Women in the Spanish Civil War

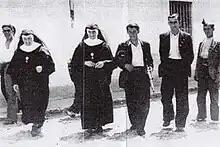
Catholic nuns detained by Republican militia

Many poor, illiterate and unemployed women often found themselves immersed in the ideological battle of the Civil War and its connected violence as a result of forces beyond their control. Some of these women chose to try to reassert control by becoming active participants in the violent struggle going on around them. When it came to deciding who was right and wrong, many women had to use their own moral judgement formed by a lifetime to do so. They were not guided by political radicalization leading to ideological based morality.